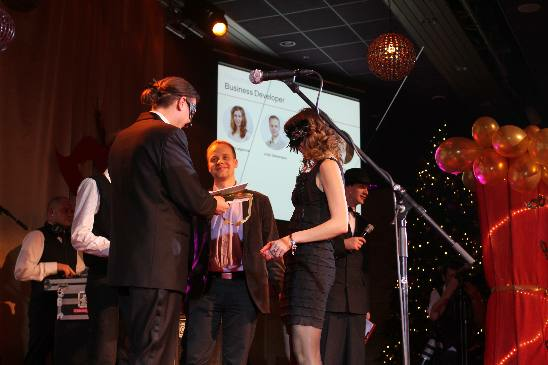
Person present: Yes